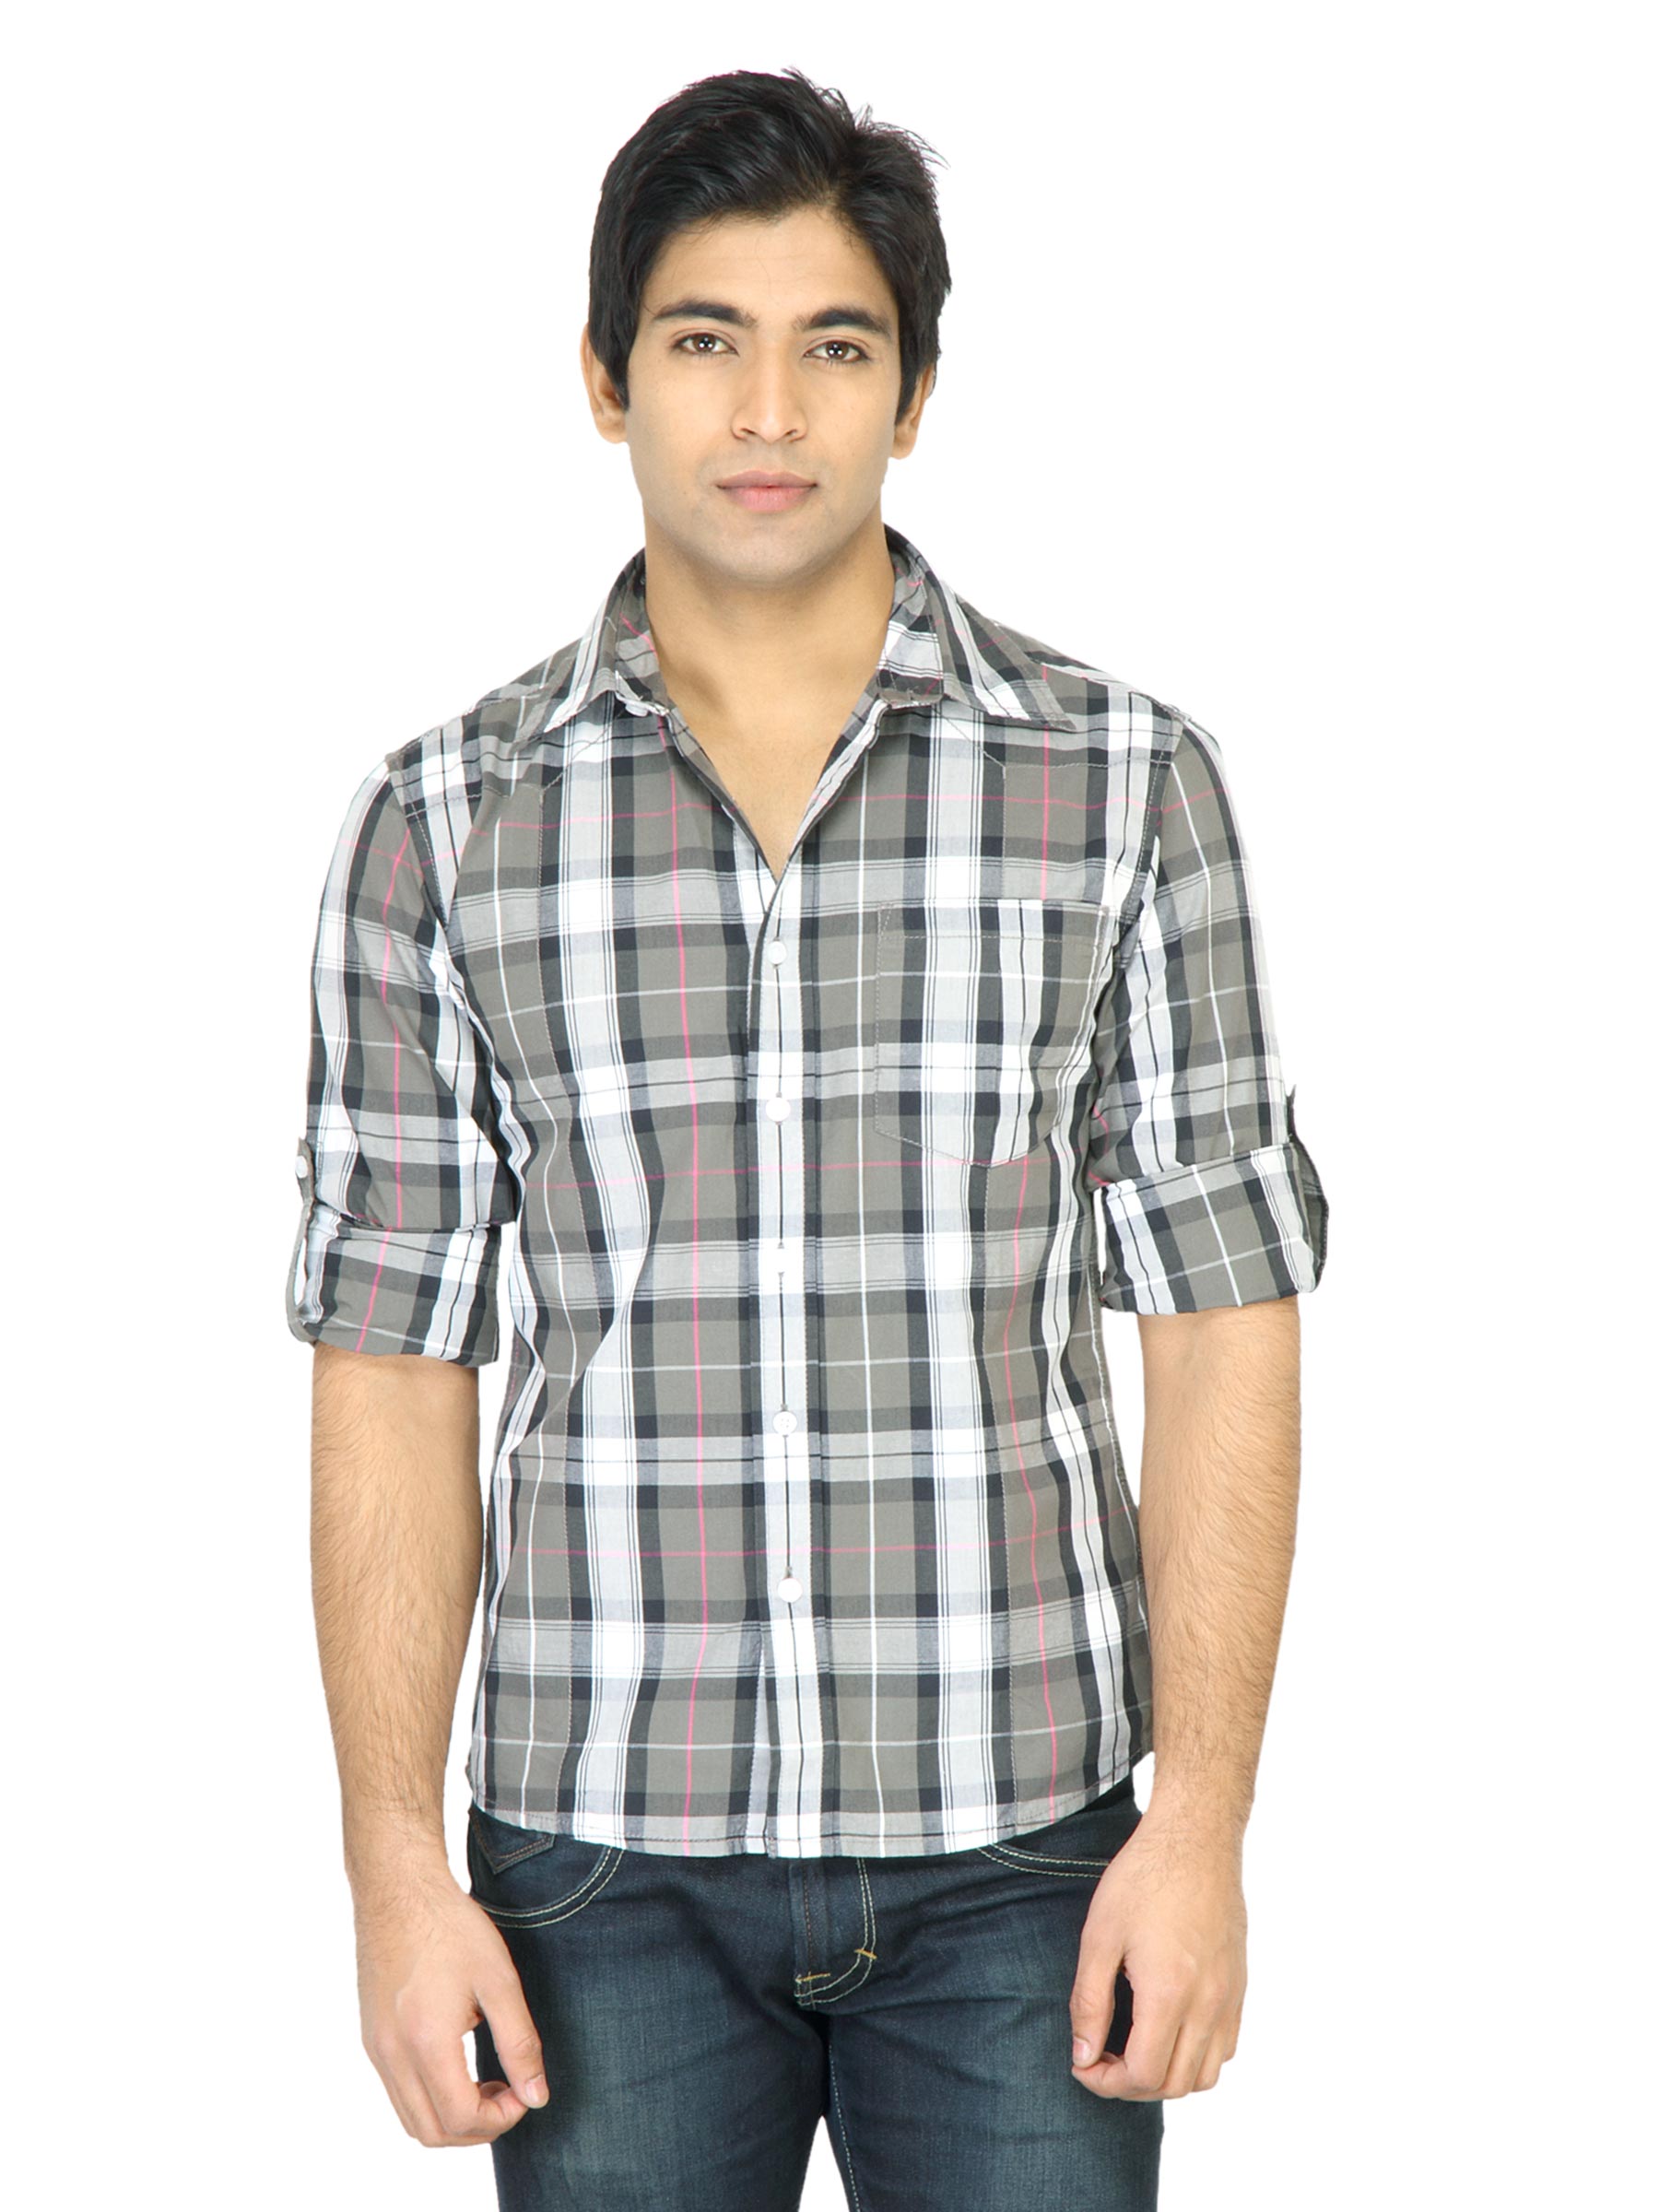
Wrangler Men Dirt Rider Grey Shirt
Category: Apparel / Topwear / Shirts
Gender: Men
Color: Grey
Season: Fall 2011
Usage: Casual